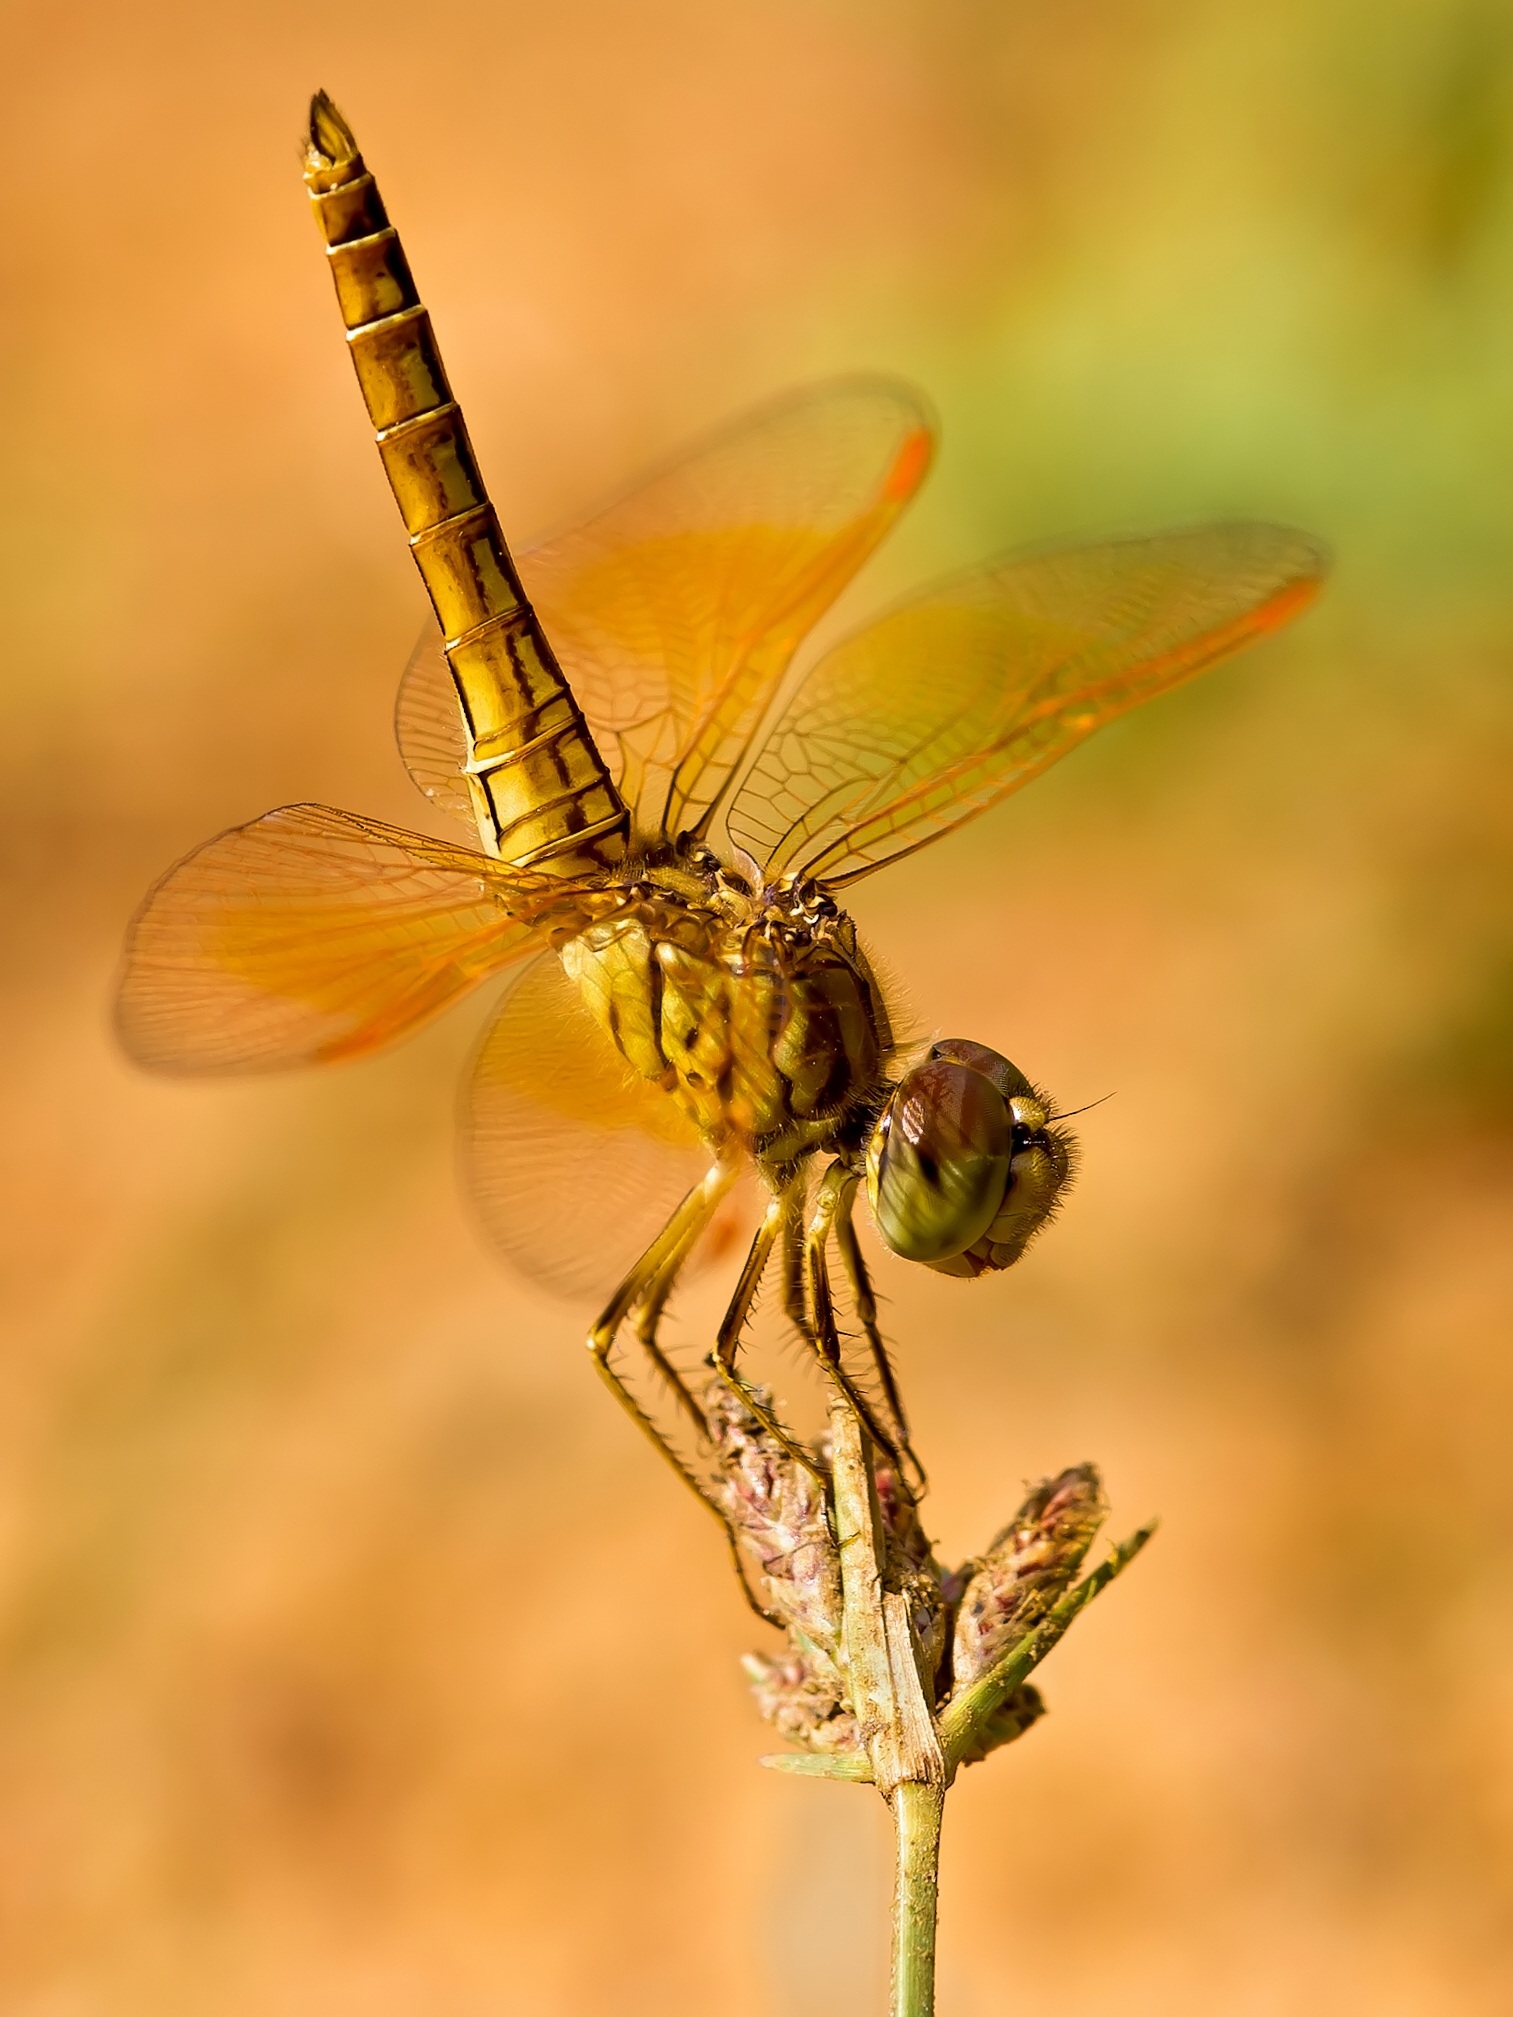
nature, wing, photography, flower, fly, insect, yellow, fauna, invertebrate, close up, dragonfly, nectar, macro photography, arthropod, www, plant stem, dragonflies and damseflies, lycaenid